Cary Elwes

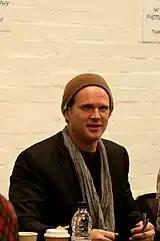
Elwes in 2010

Elwes made his acting debut in 1984 in Marek Kanievska's film "Another Country", which was loosely based on the English boarding school exploits of British spies Burgess, Philby and MacLean. He played James Harcourt, a gay student. He then played Guilford Dudley in the British historical drama film "Lady Jane", opposite Helena Bonham Carter. He was cast as stable-boy-turned-swashbuckler Westley in Rob Reiner's fantasy-comedy "The Princess Bride" (1987), which was based on the novel of the same name by William Goldman. It was a modest box office success, but received critical acclaim. As a result of years of reviews, it earned a score of 97% on the review aggregation website Rotten Tomatoes. Since being released on home video and television, the film has become a cult classic.